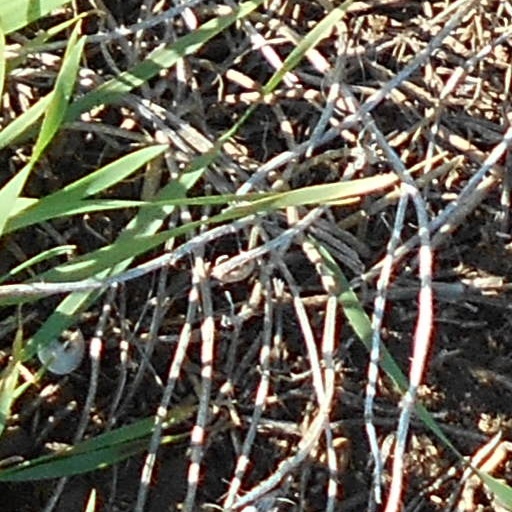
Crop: wheat